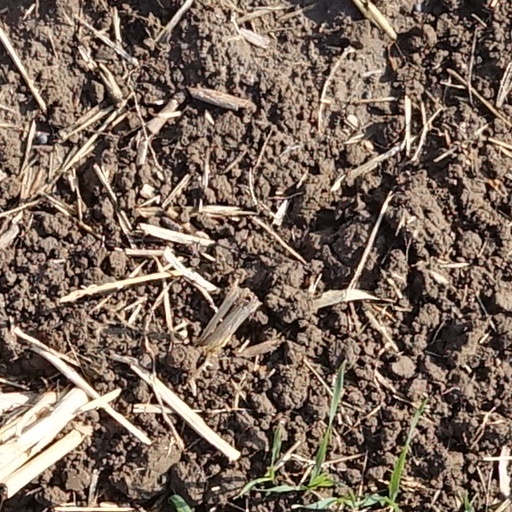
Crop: wheat